Scranton/Wilkes-Barre RailRiders

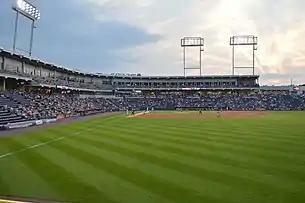
Scranton/Wilkes-Barre has played at PNC Field, formerly Lackawanna County Stadium, since 1989.

The Red Barons struggled in their early years, finishing under .500 in their first three seasons. In 1992, manager Lee Elia led SWB to an 84–58 record and the Eastern Division title. In the playoffs, they defeated the Pawtucket Red Sox in the semifinals but lost the league championship versus the Columbus Clippers. The Red Barons posted losing records for the next six seasons.